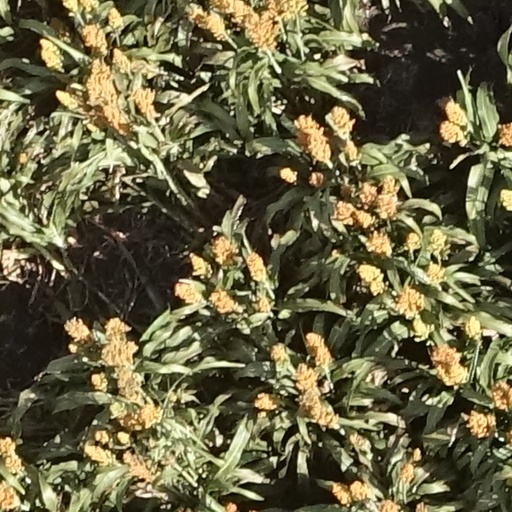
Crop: sorghum